이미지를 보고 필라테스 동작명을 분류하고 한 줄 설명을 제공하세요.
동작명과 간단한 설명을 한국어로 답하세요.
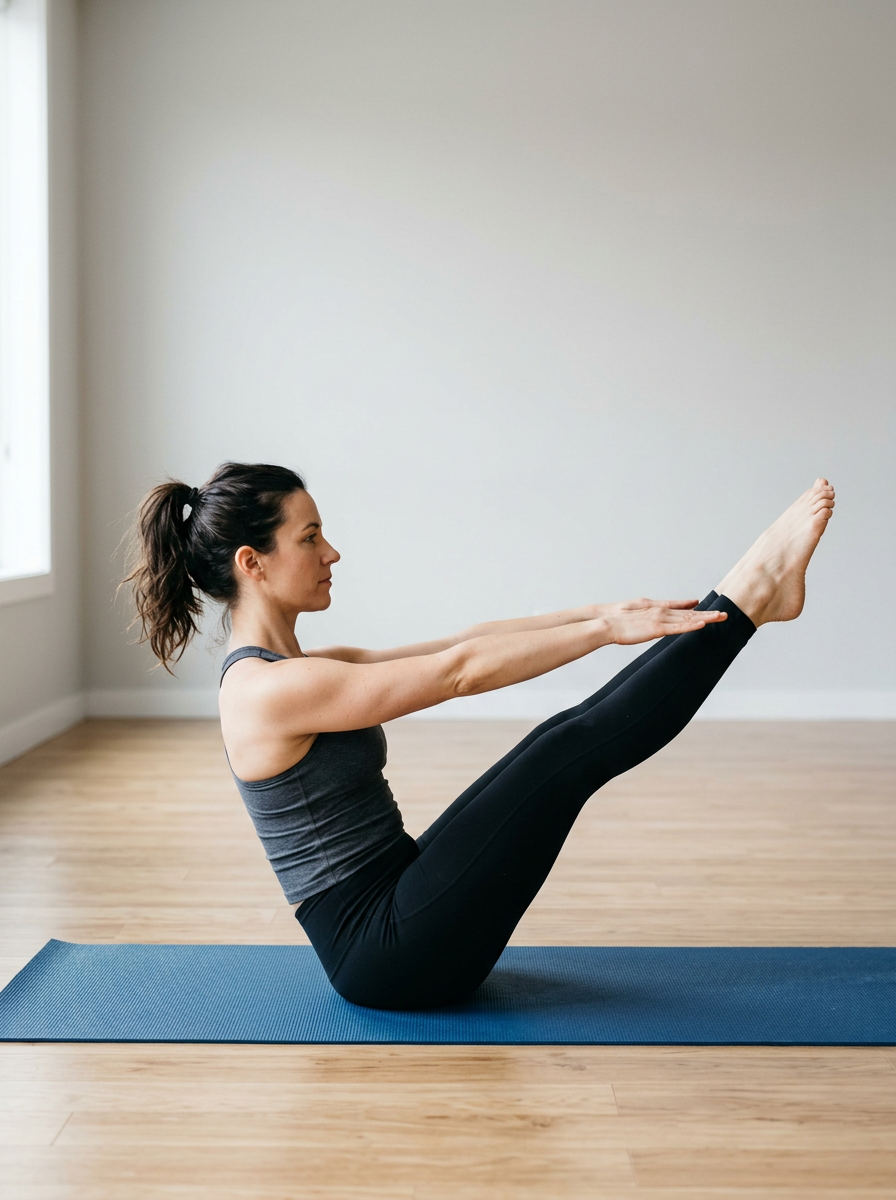
동작명: teaser
설명: 이 이미지는 teaser 동작 예시입니다.